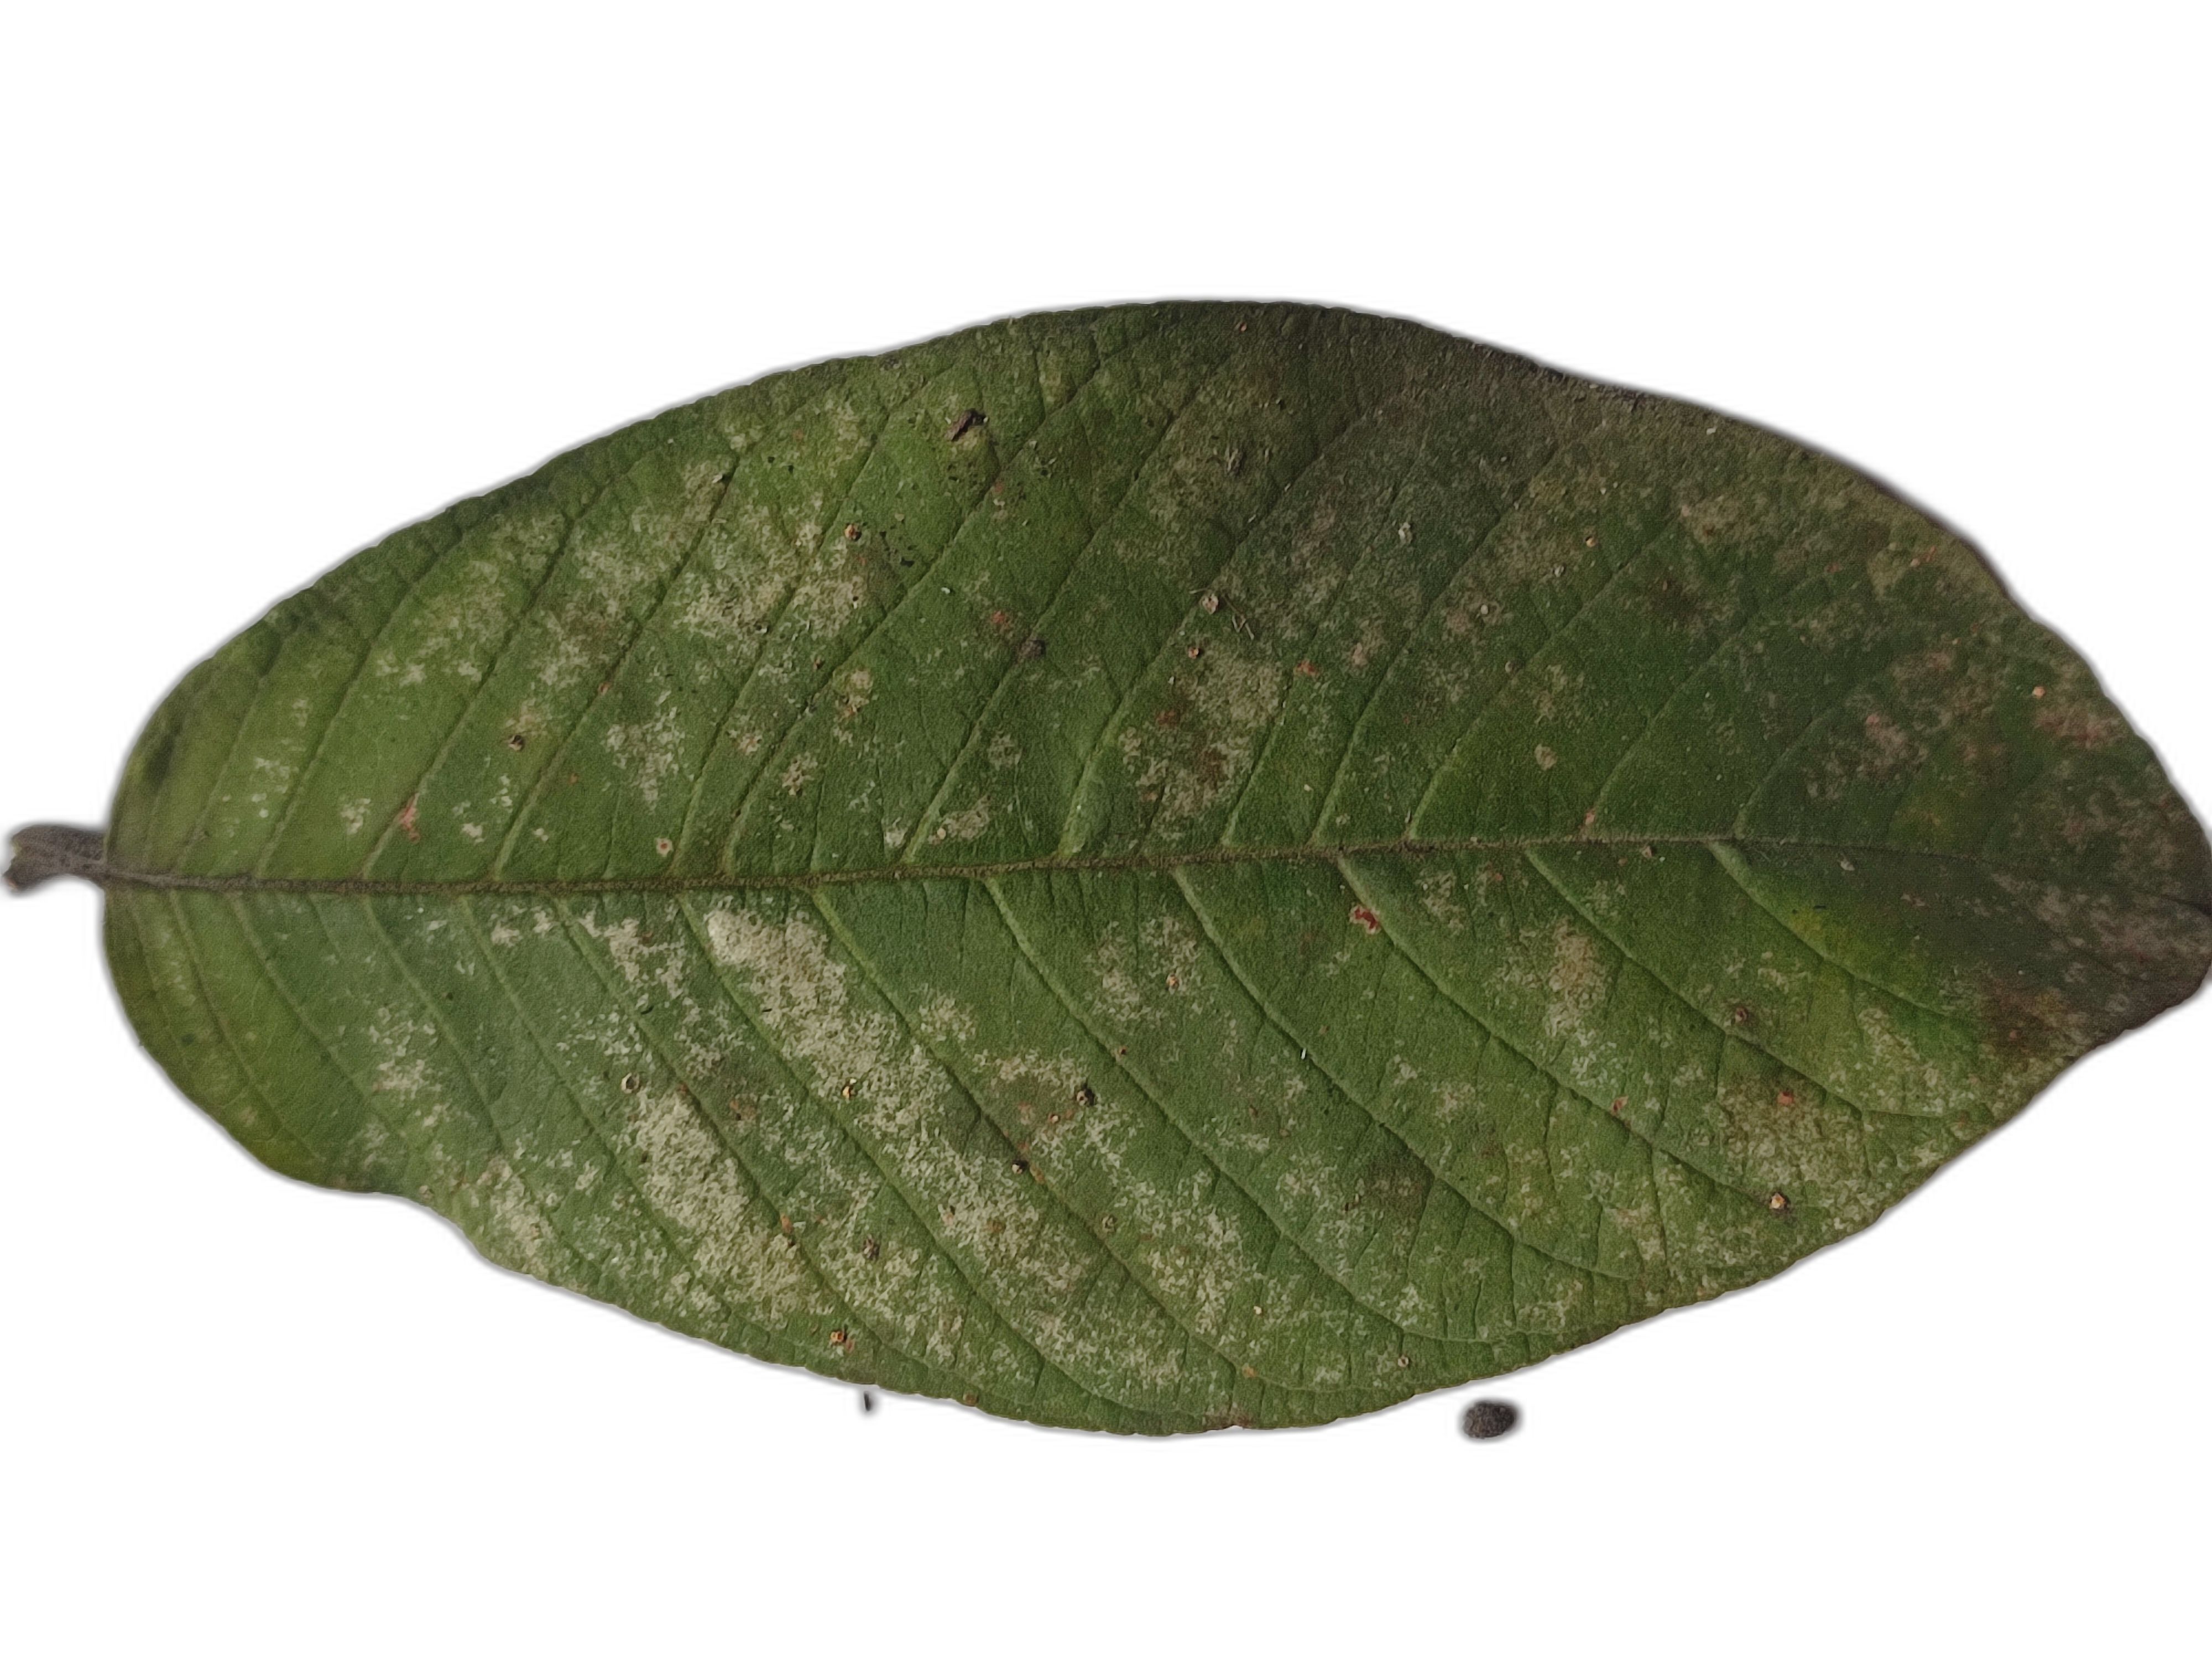
Plant part: leaf
Disease: Anthracnose